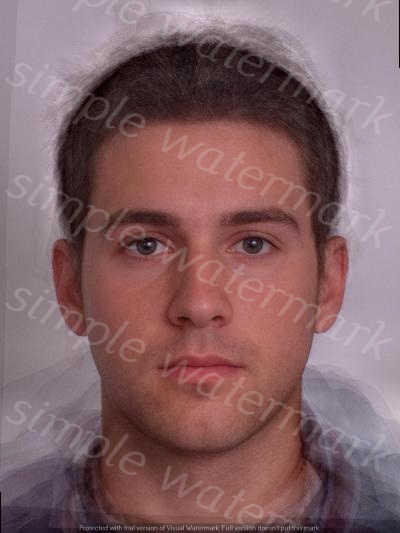
Label: Watermark